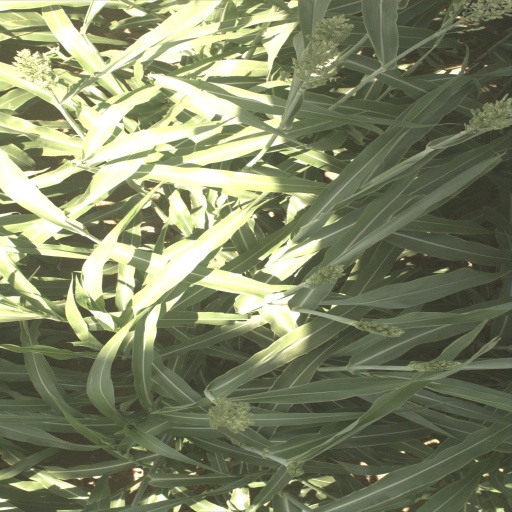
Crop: sorghum